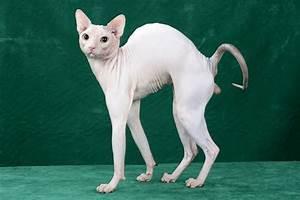
cat